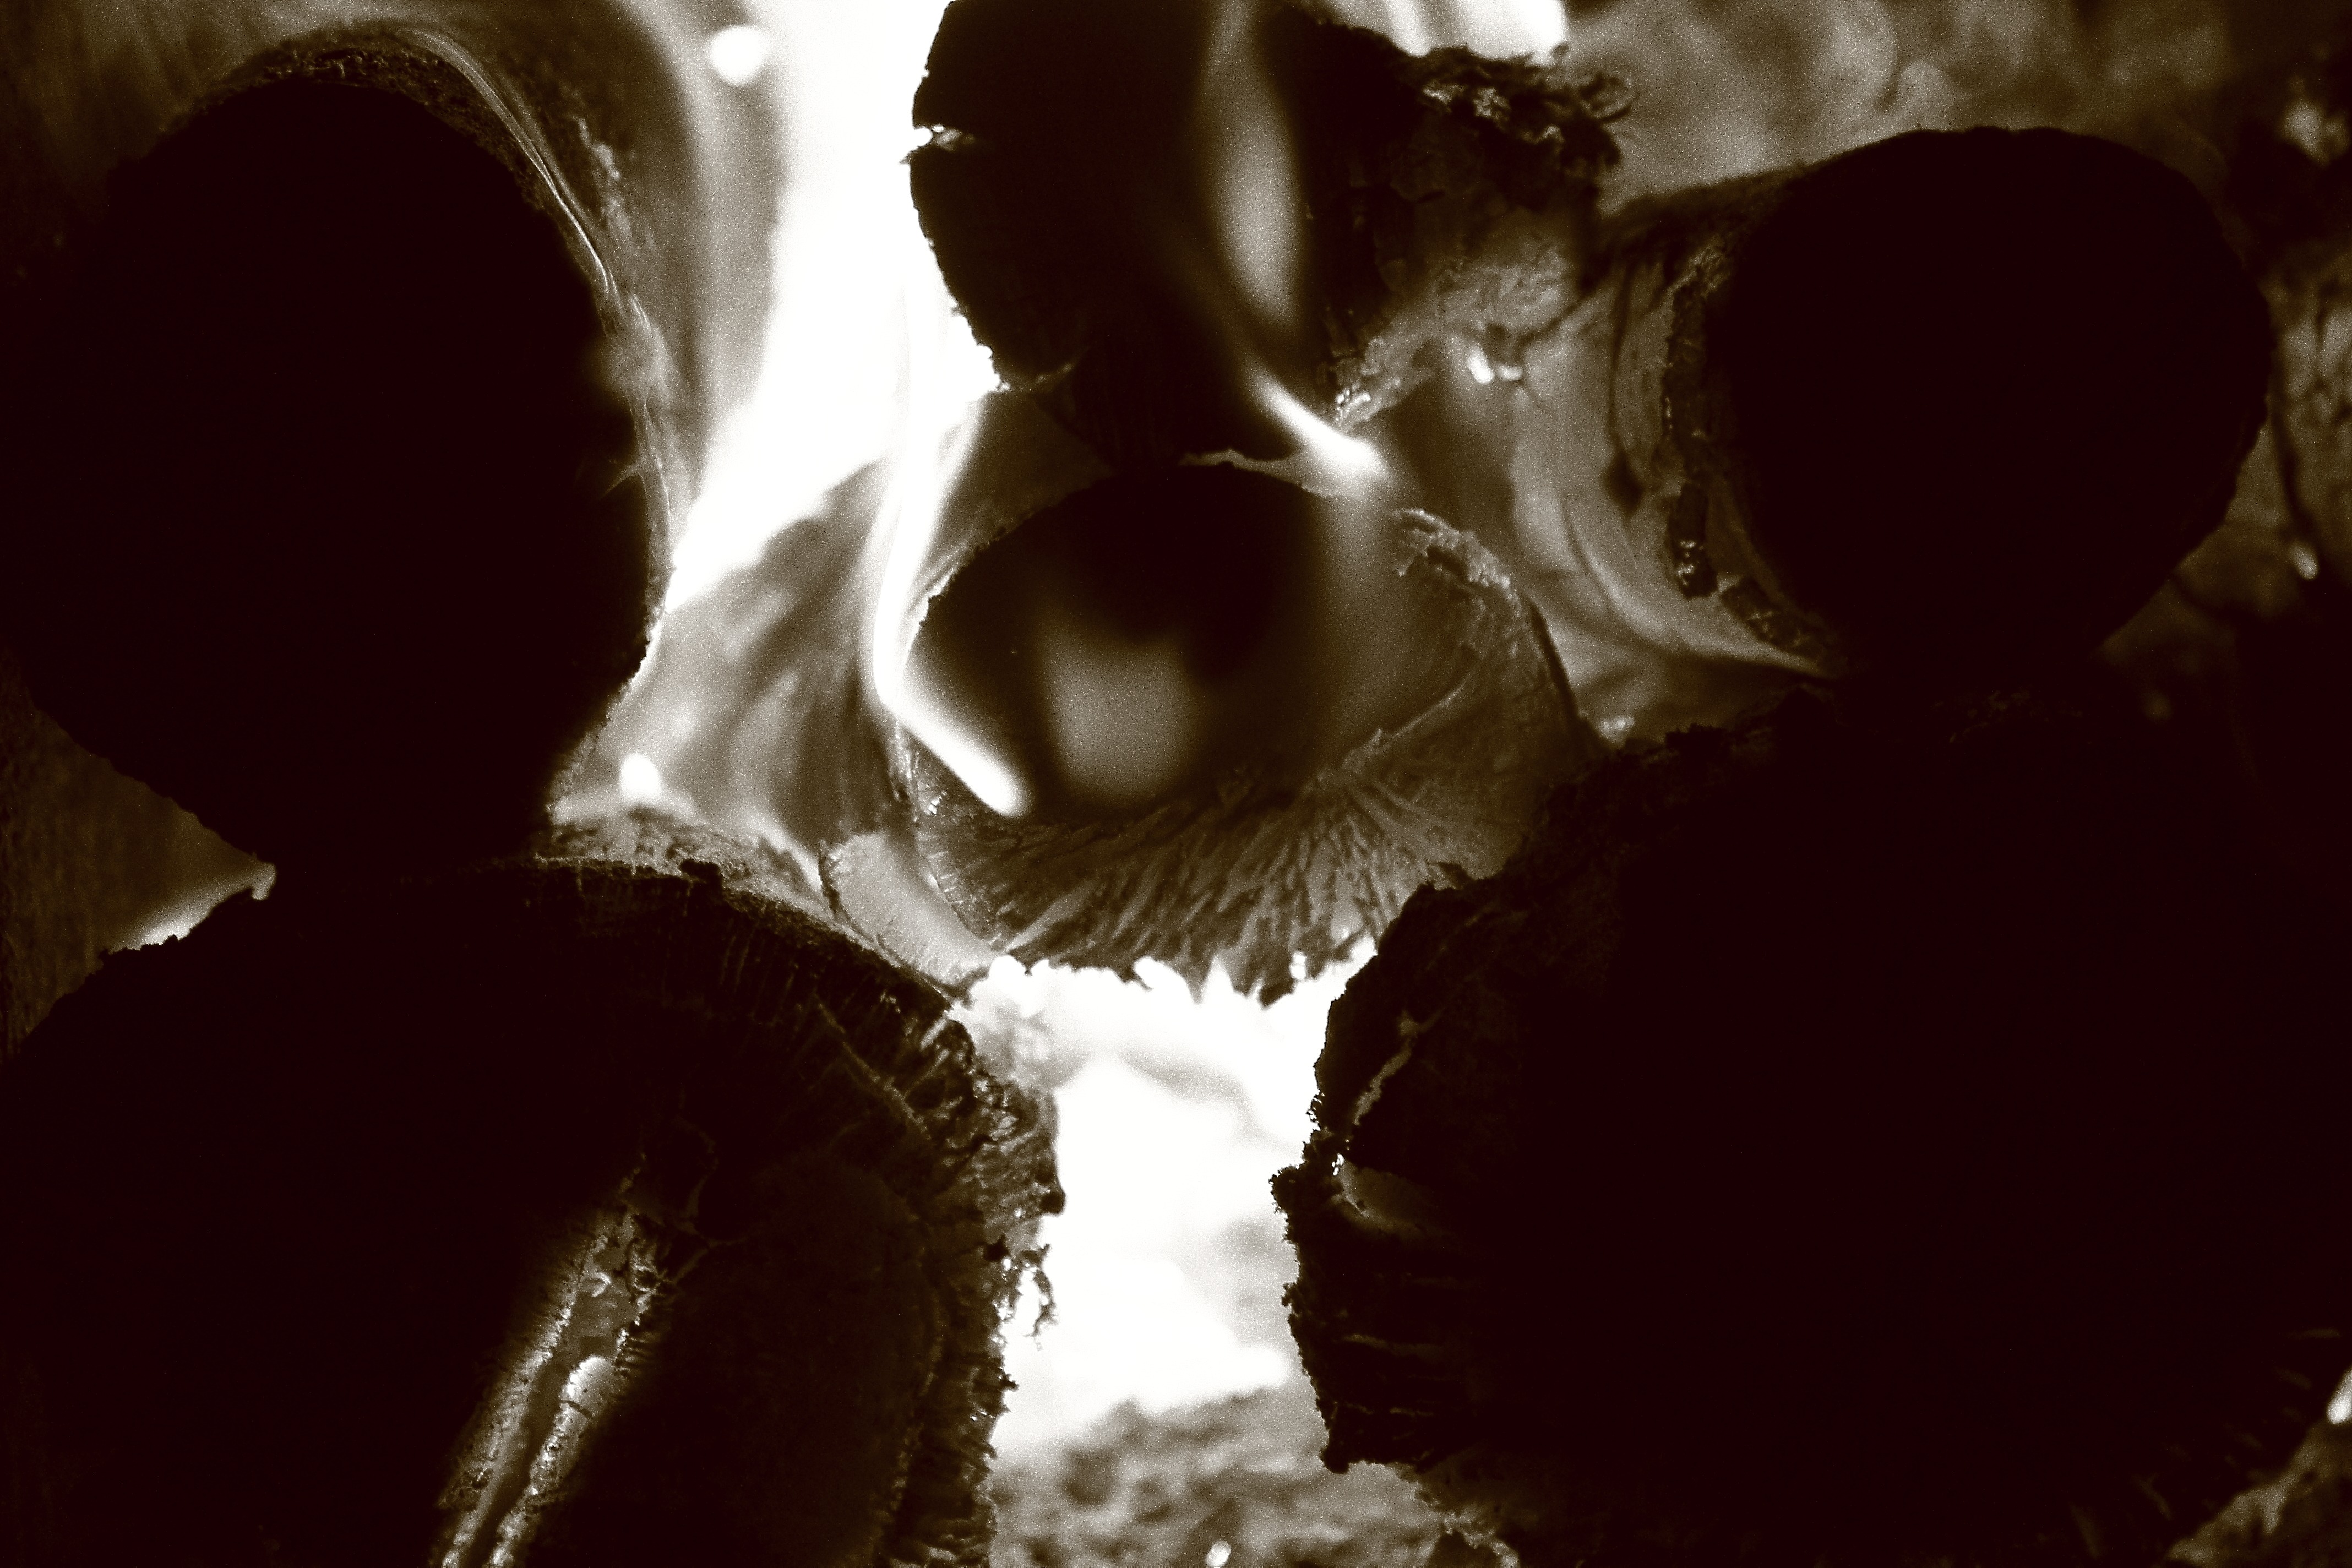
light, wood, photography, warm, sunlight, flower, smoke, love, reflection, red, relax, color, fire, fireplace, darkness, black, heat, energy, burn, close up, relaxation, hot, comfort, organ, emotion, flammable, macro photography, censer, interaction, the flame, the temperature of